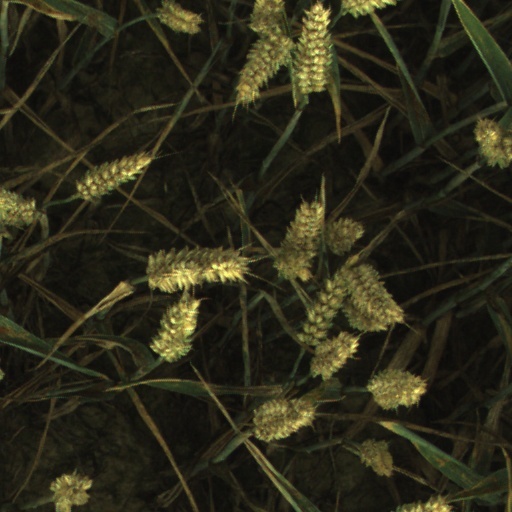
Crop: wheat